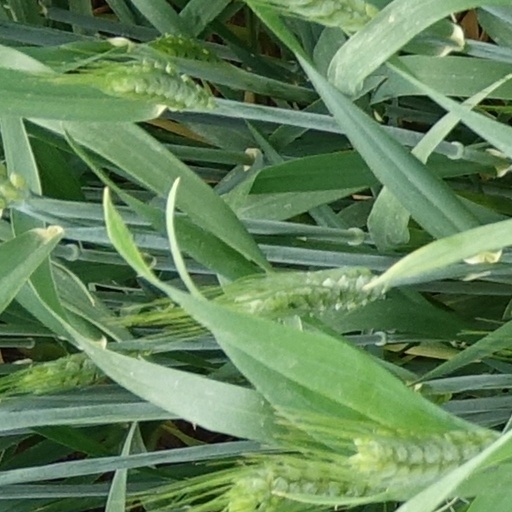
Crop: wheat